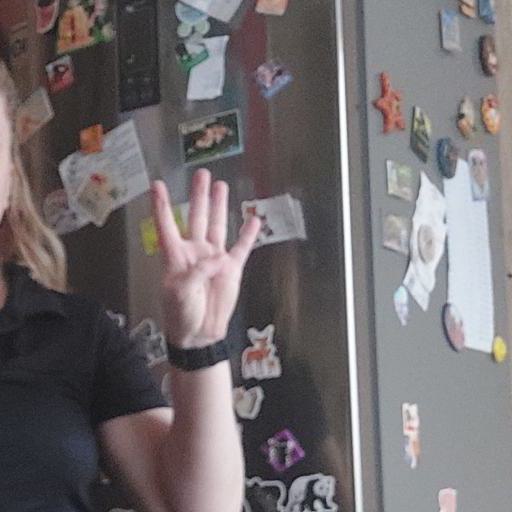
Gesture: four